Khanqah of Faraj ibn Barquq

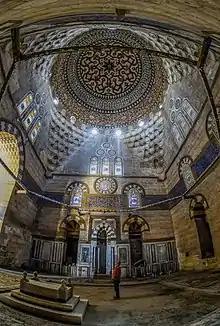
The southern mausoleum chamber

Sultan Faraj's monument is considered by many, including Mamluk historians, to be one of the finest buildings of Mamluk architecture in Cairo. Its creation is considered all the more remarkable considering that Faraj's reign was characterized by political unrest, destruction, and economic difficulties. Faraj was unable to prevent devastating incursions by Timur (Tamerlane) into Syria (starting in 1400), and he was deposed briefly in 1405 before regaining the throne. His critics held him responsible for financial mismanagement, which drained the treasury, and for oppressive taxation. He was eventually deposed and assassinated in 1411, at the age of 23.